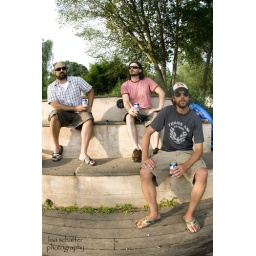
the boys by the river